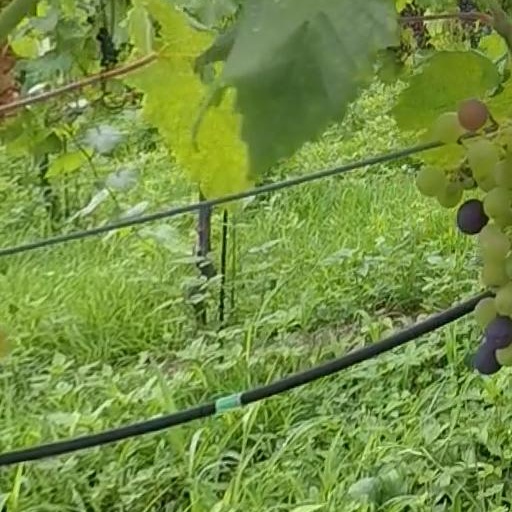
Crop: grape